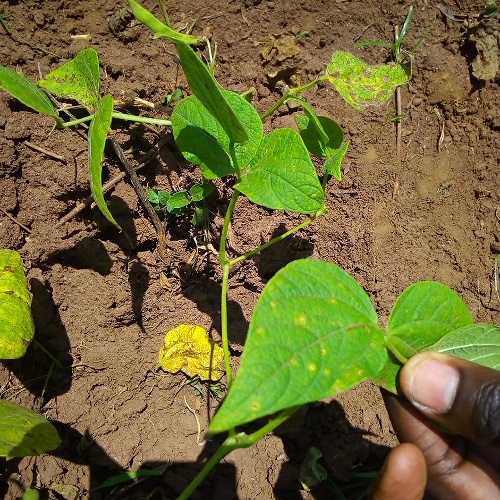
Leaf condition: bean_rust